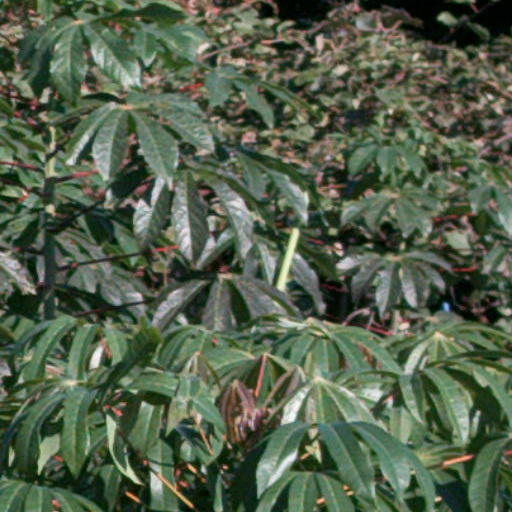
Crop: cassava